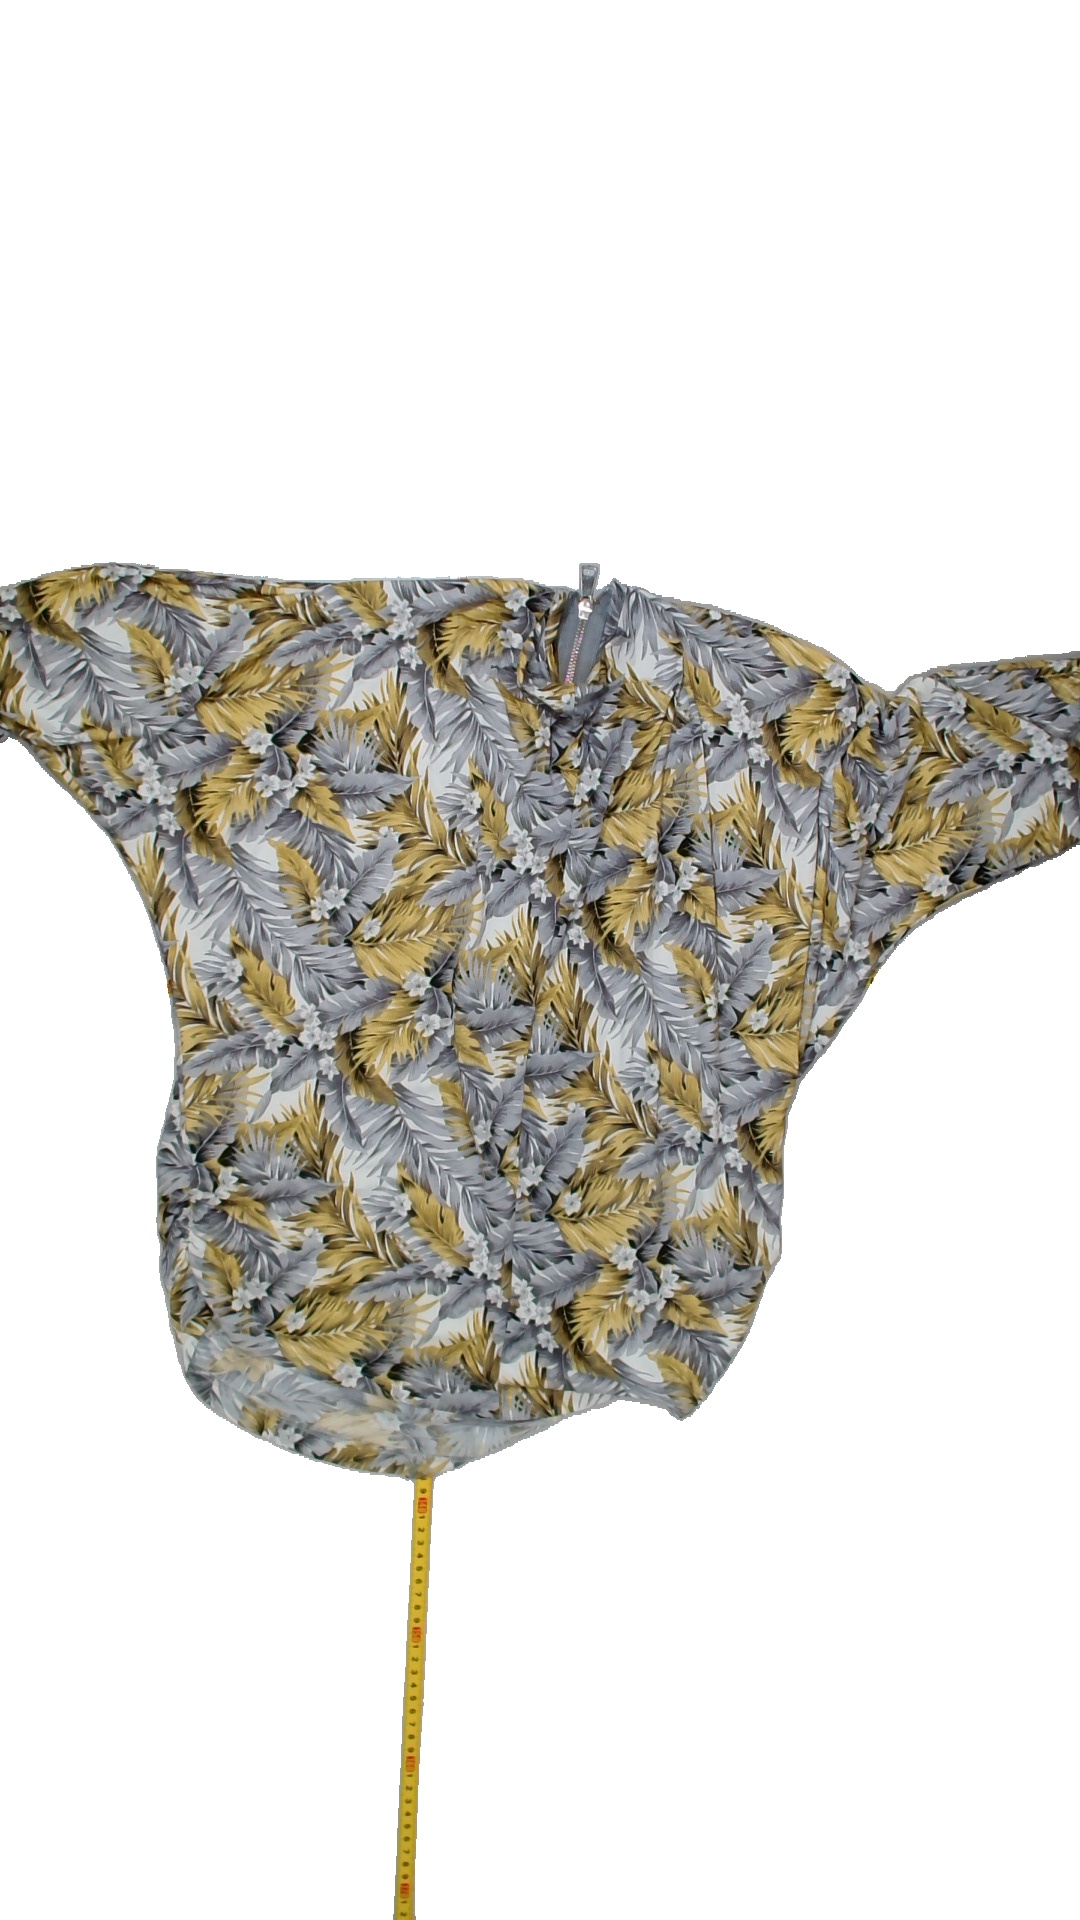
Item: Shirt (Ladies)
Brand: Not Applicable
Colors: Multicolor
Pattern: Floral print
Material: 100%polyester
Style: No trend
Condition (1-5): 4
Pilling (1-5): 4
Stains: No
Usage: Reuse
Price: <50